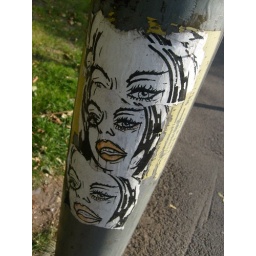
Found this on a lamp post on my way home in Wolverhampton..